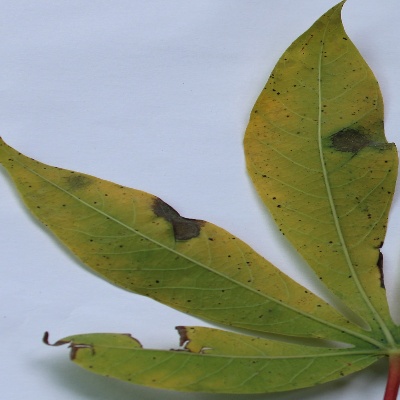
Crop: Cassava
Condition: brown spot